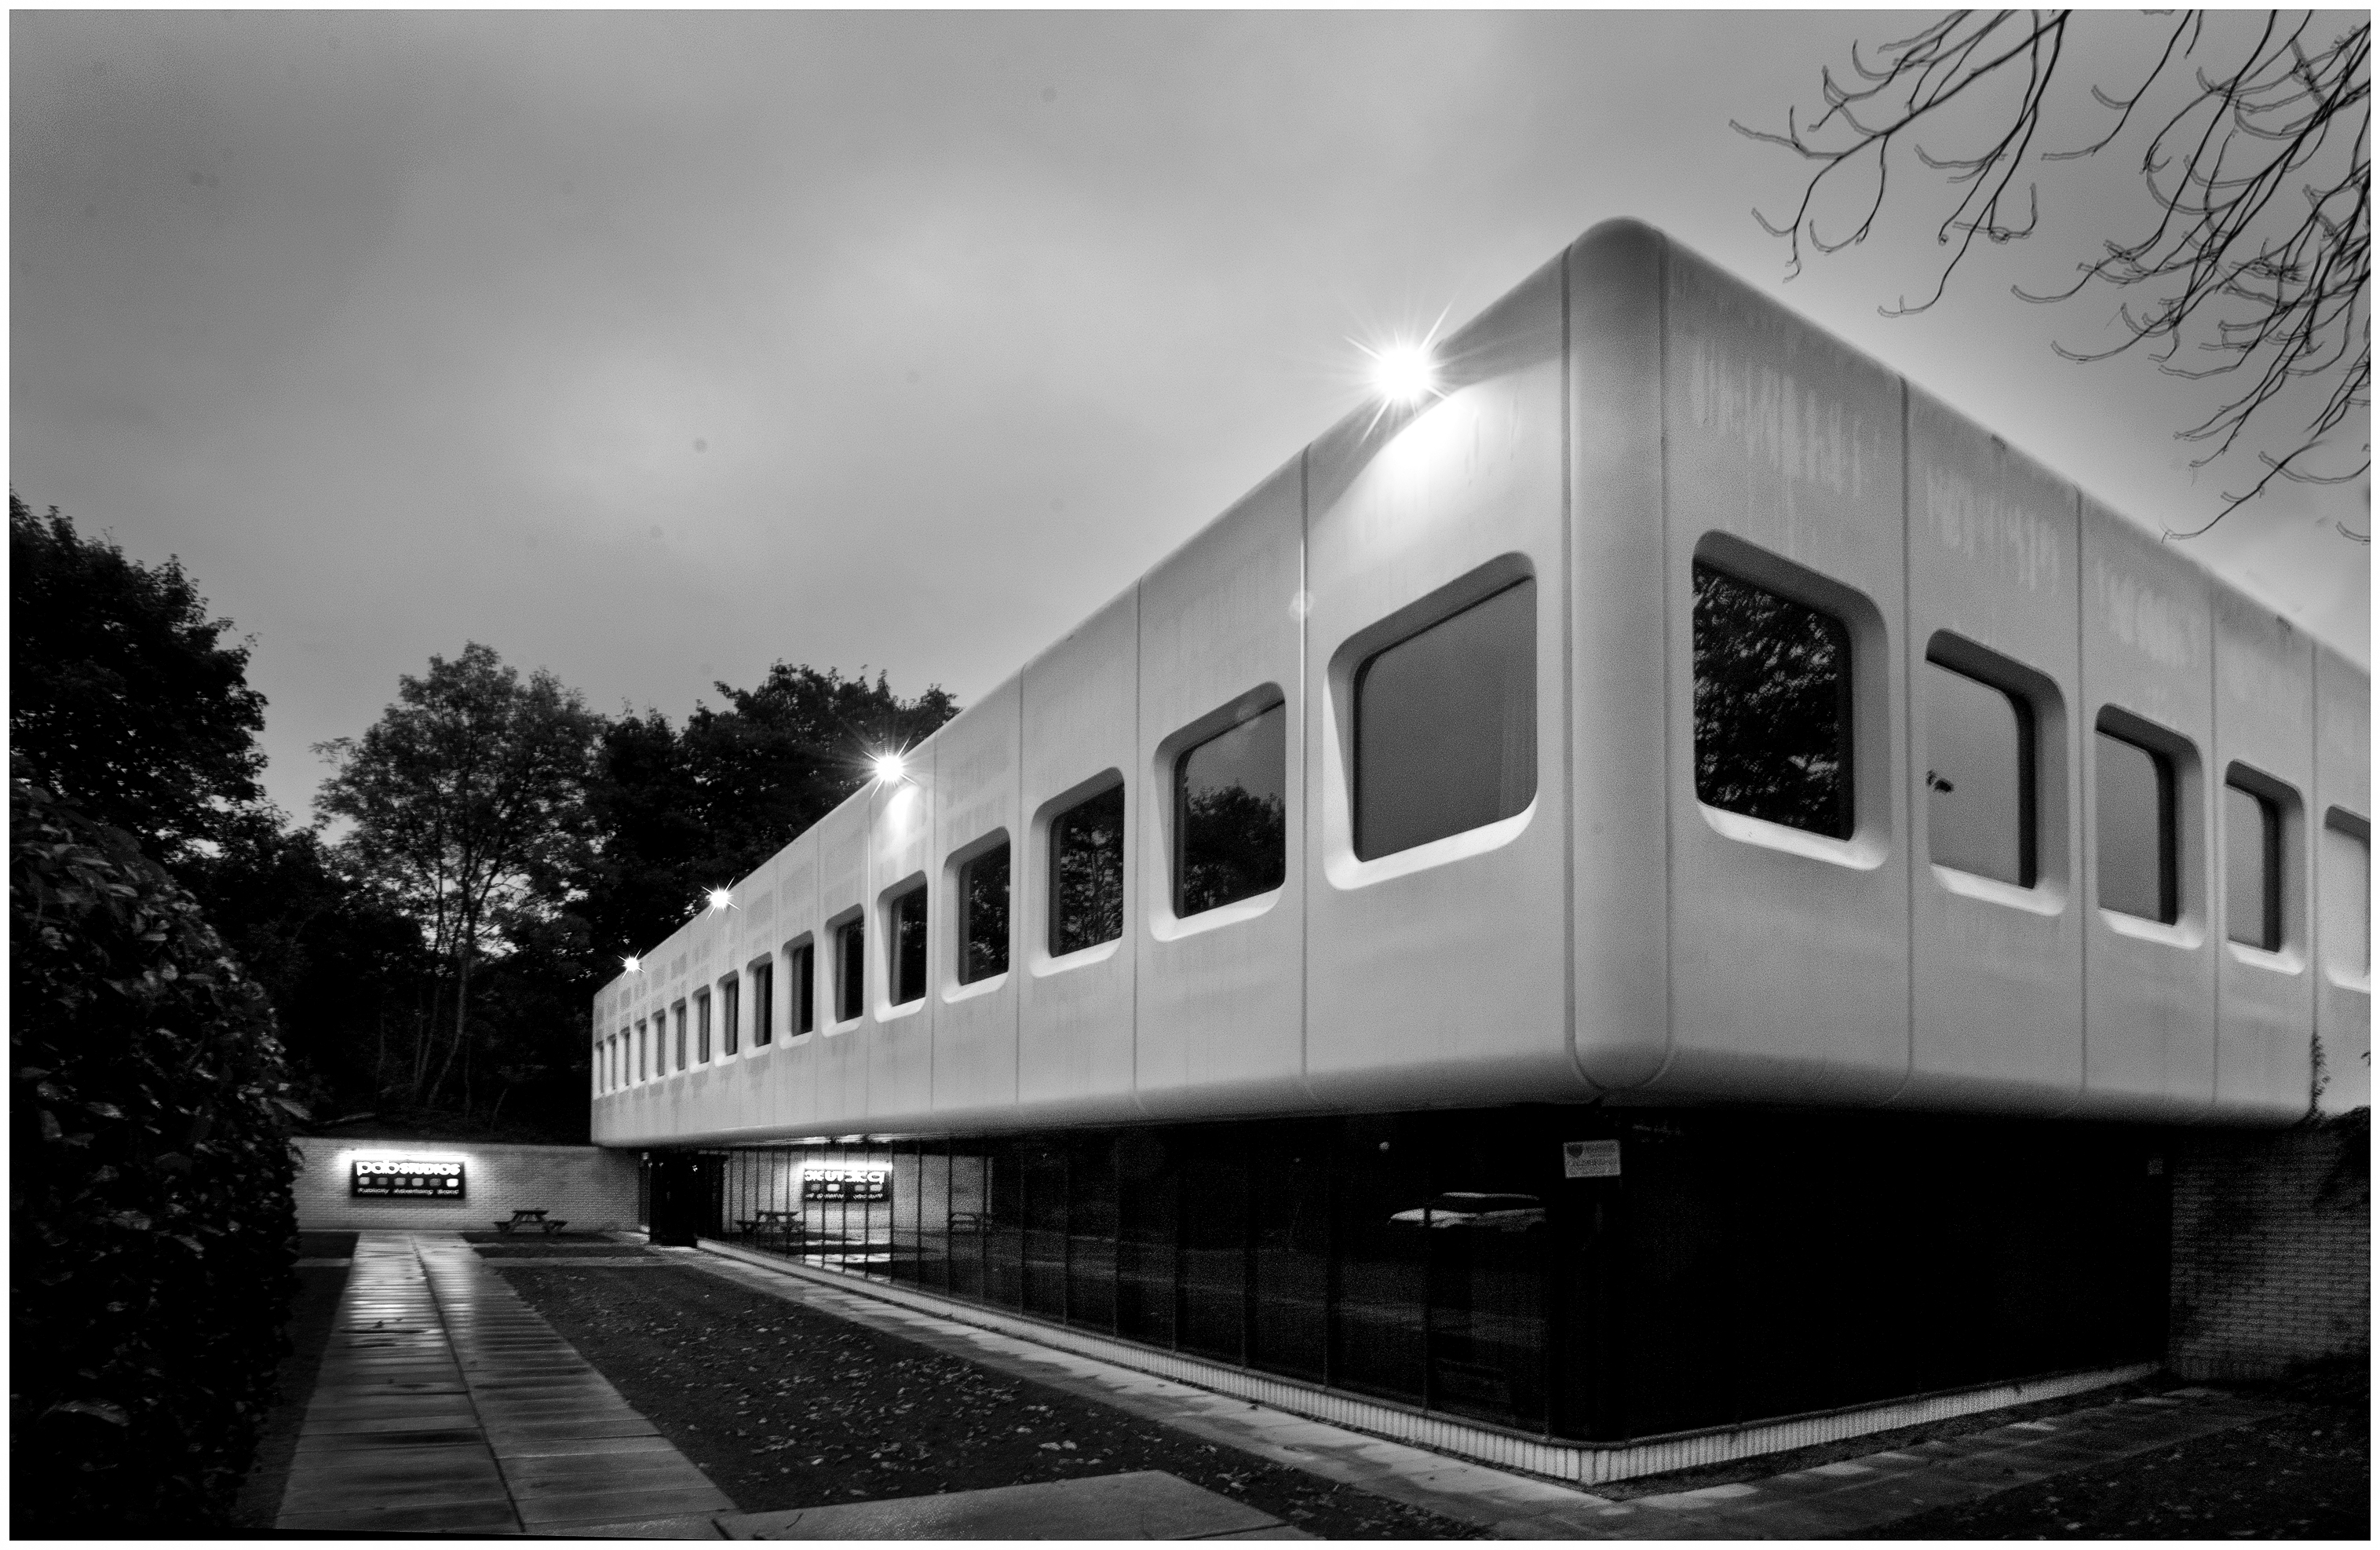
black and white, architecture, sky, night, plastic, building, city, urban, train, dark, transport, vehicle, metal, nikon, monochrome, modern, concrete, public transport, blackandwhite, yorkshire, lights, flare, clouds, wakefield, nikkor, modernist, monochrome photography, rolling stock, railroad car, passenger car